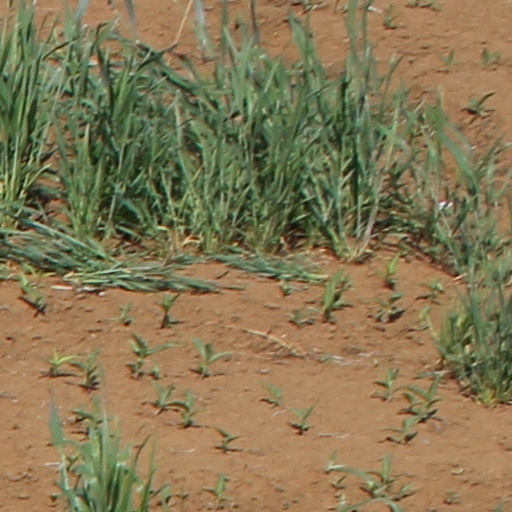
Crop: wheat